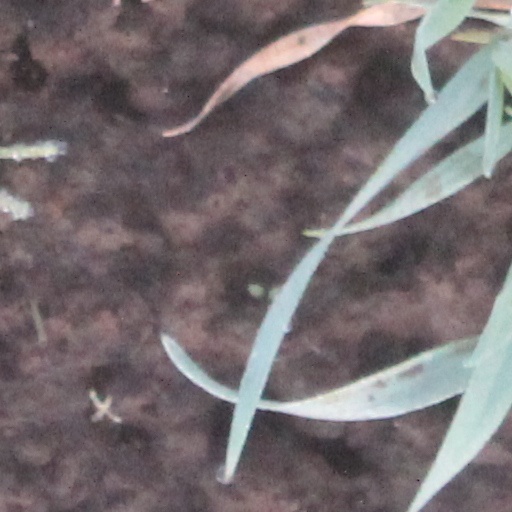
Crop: wheat